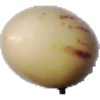
Label: Pepino 1